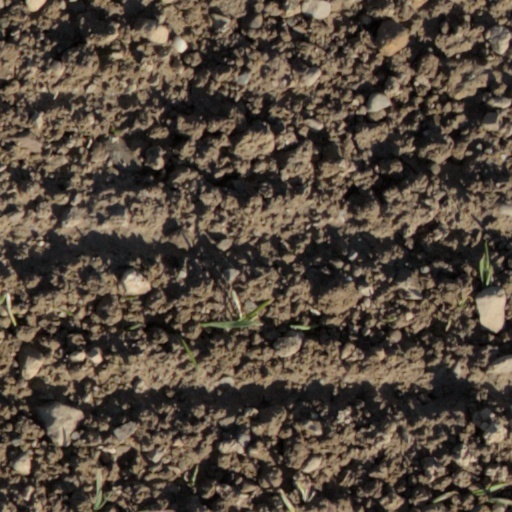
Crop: wheat